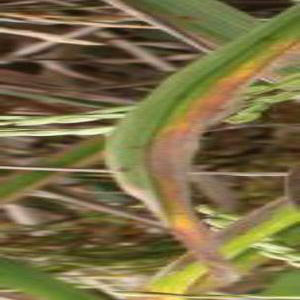
Disease: Bacterialblight